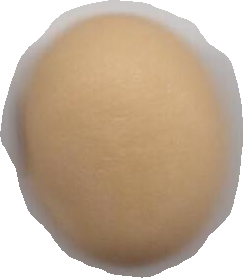
Variety: Anjasmoro